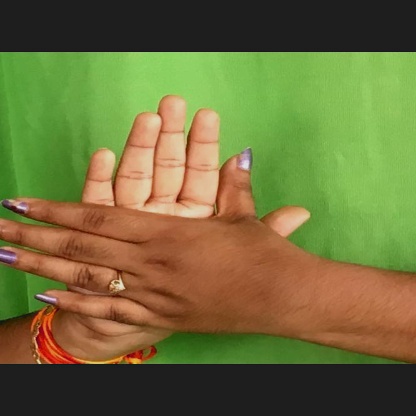
Mudra: Chakra